Symphonies by Pyotr Ilyich Tchaikovsky

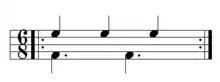
Vertical hemiola.

As did Keller, Maes uses the first movement of the Fourth Symphony as an example of how this union of elements provides dramatic impact. This movement is "dominated by a powerful and highly rhythmic motto in the brass" which Tchaikovsky uses to demarcate various points in the overall structure. Tchaikovsky makes the actual first theme, already rhythmically complex, seem even more unstable by the notes he writes to accompany it. When he recapitulates this theme, he adds further rhythmic movement in the form of chromatic lines in the woodwinds. The second theme follows a more regular rhythm, which is enhanced by exchanges between violins and woodwinds. The music goes from rhythmic complexity to stasis, "in which a single chord is maintained for twenty-two measures in a regular rhythmic pattern." This respite, however, is also preparation for "a rhythmically confused episode" where various instrumental groups "converse by complex hemiola structures," where multiple rhythms play against one another. "That passage wipes out the sense of meter, rendering the reappearance of the motto all the more dramatic. In the development, the complexities of the exposition are further increased."